Peshawar

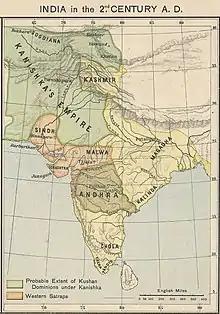
In ancient Indian subcontinent, the city of Purushapura (which became Peshawar), was established near the Gandharan capital city of Pushkalavati

Peshawar alongside the modern day Gandhara region were found in the Vedic Scripture as Pushkalavati.